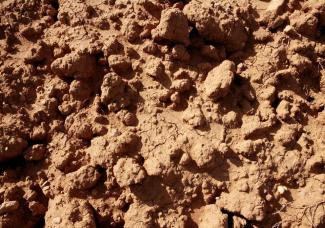
Soil type: Clay soil